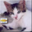
Label: cat